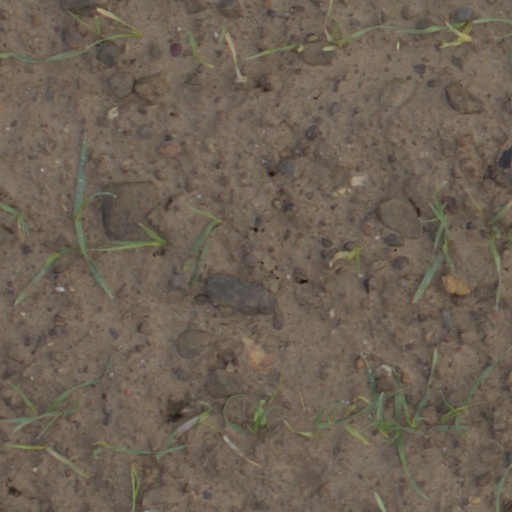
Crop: wheat